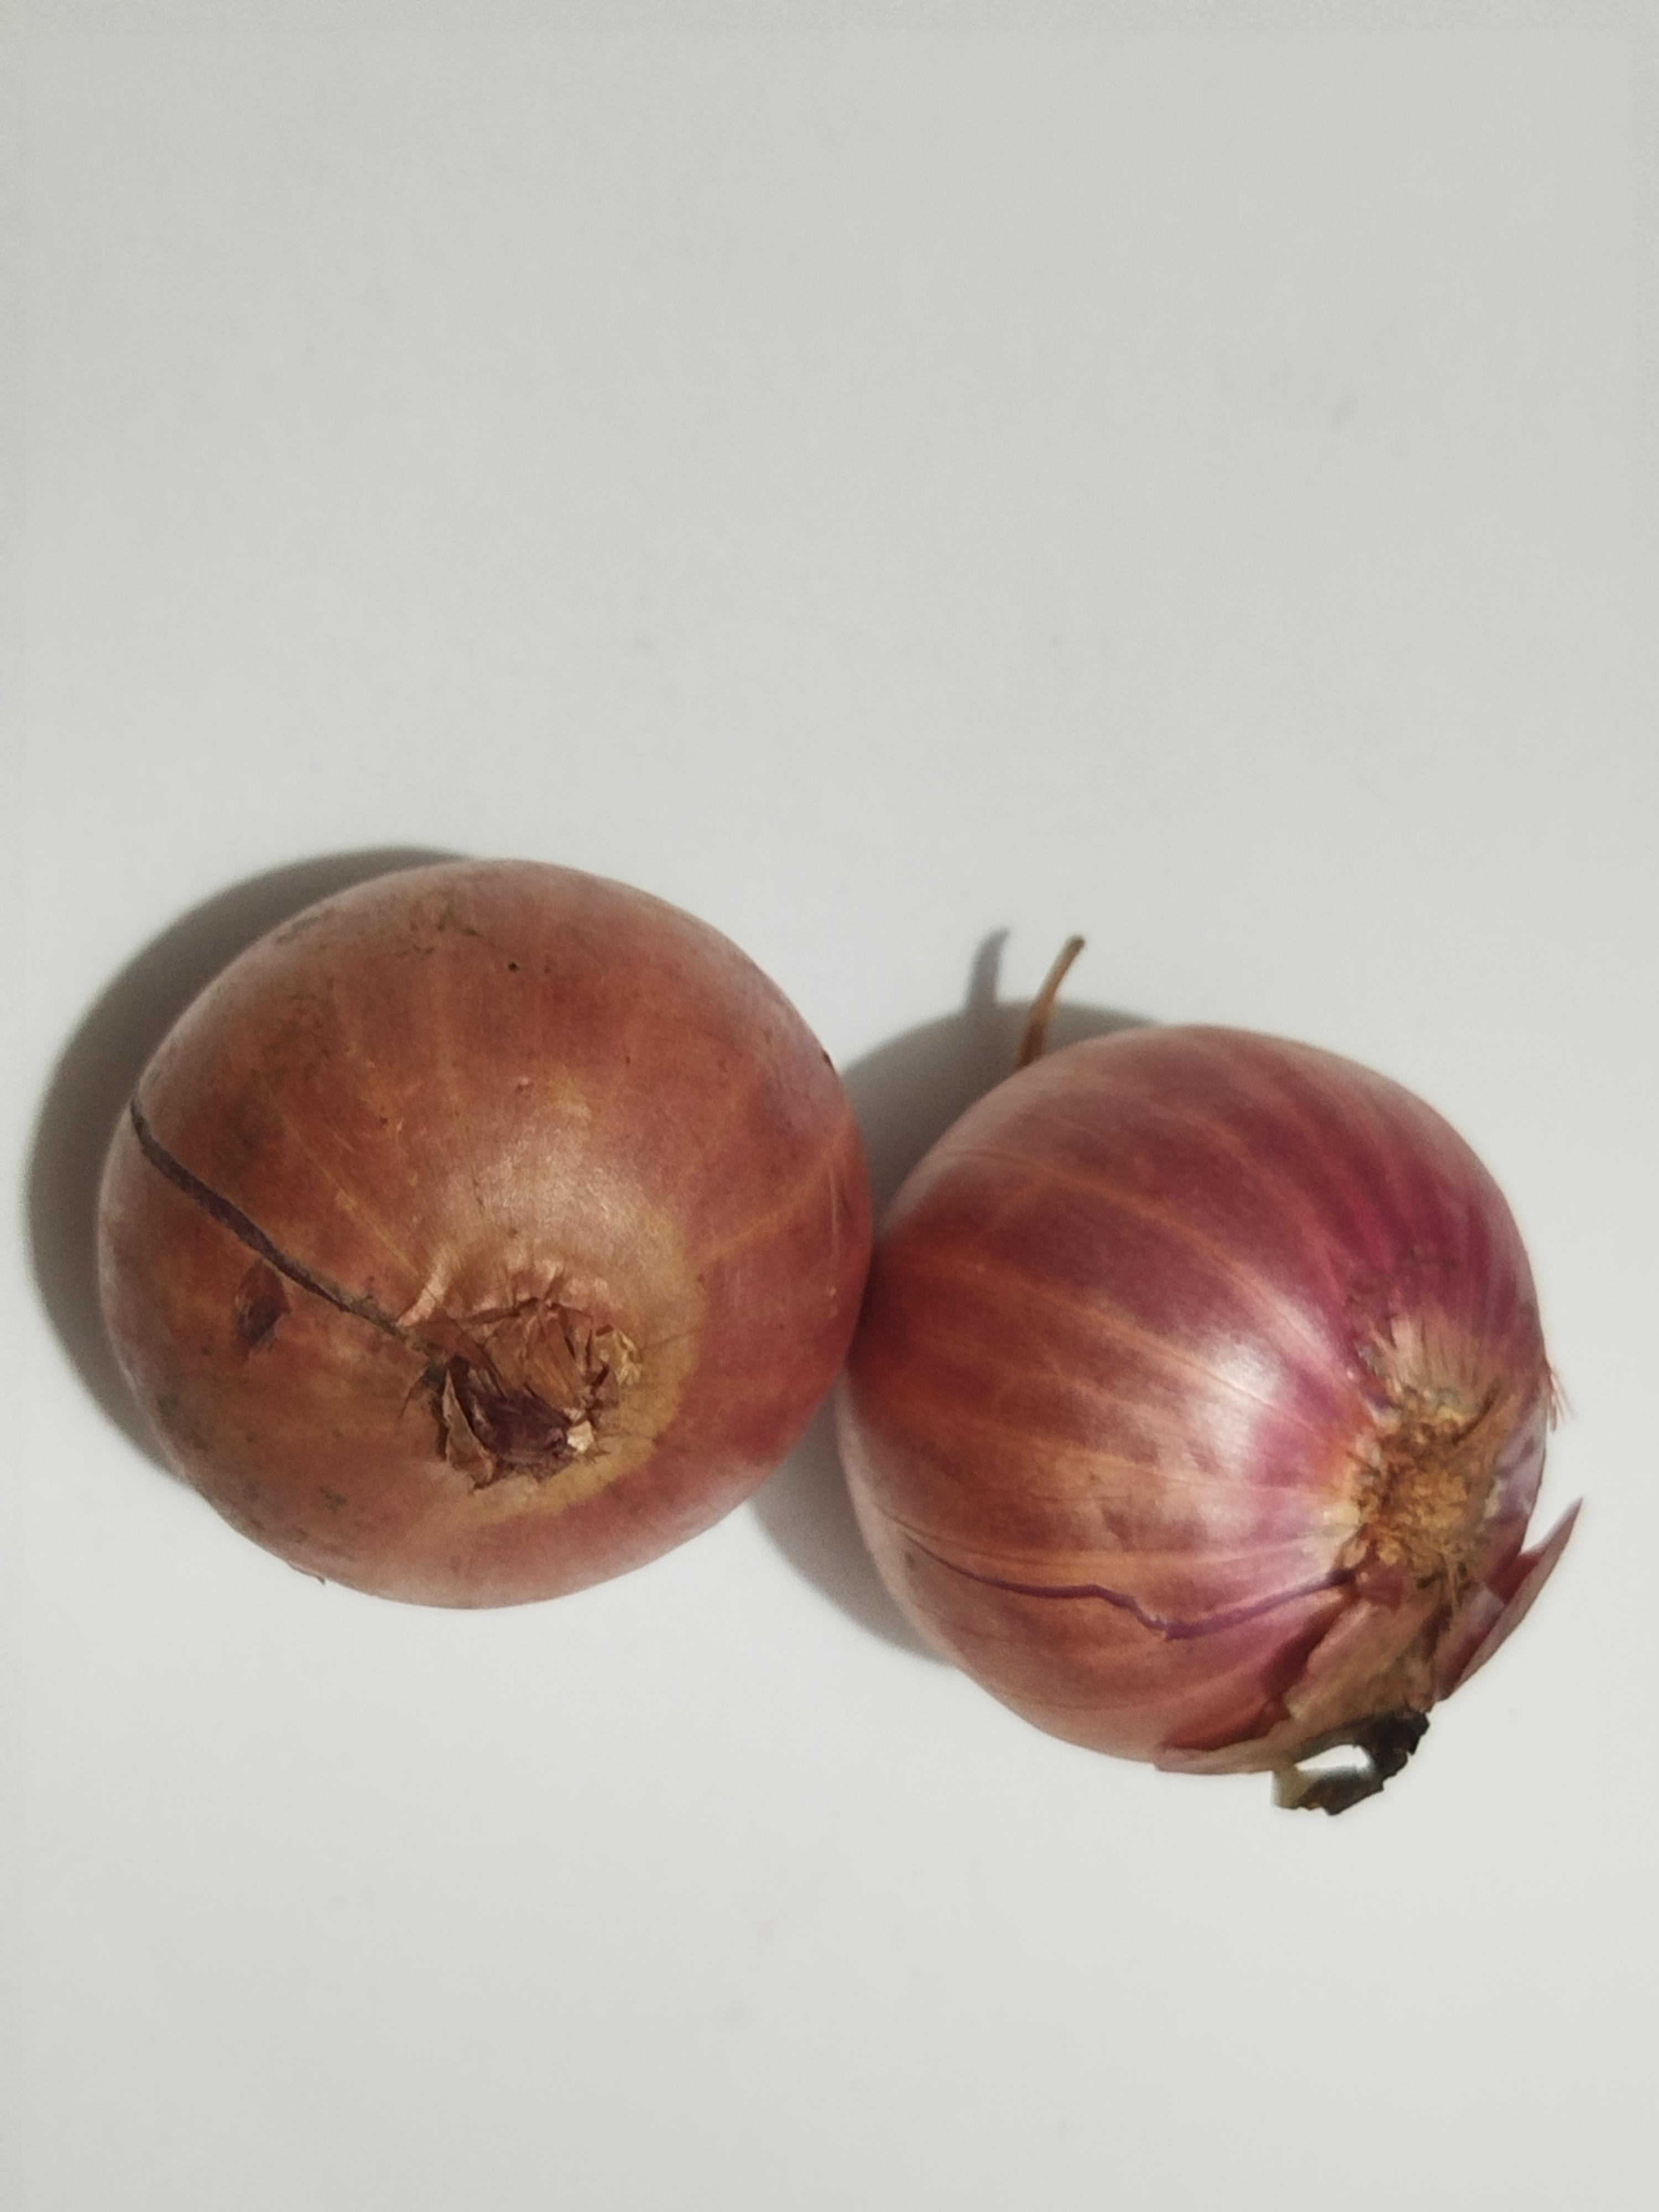
Label: Onion